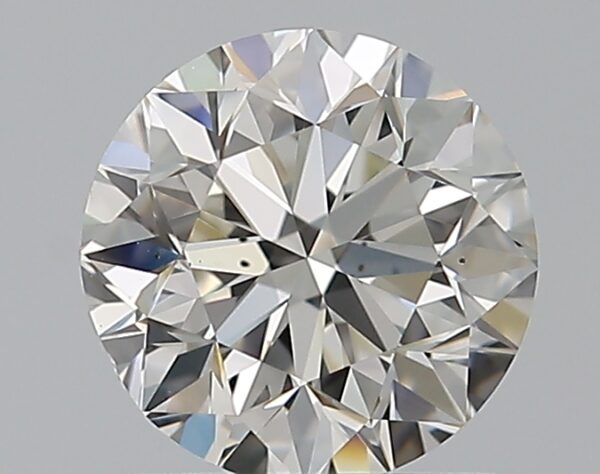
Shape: round
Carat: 0.9
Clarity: SI1
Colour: I
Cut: VG
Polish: EX
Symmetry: VG
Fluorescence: M
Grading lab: GIA
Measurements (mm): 5.97 x 6.04 x 3.91